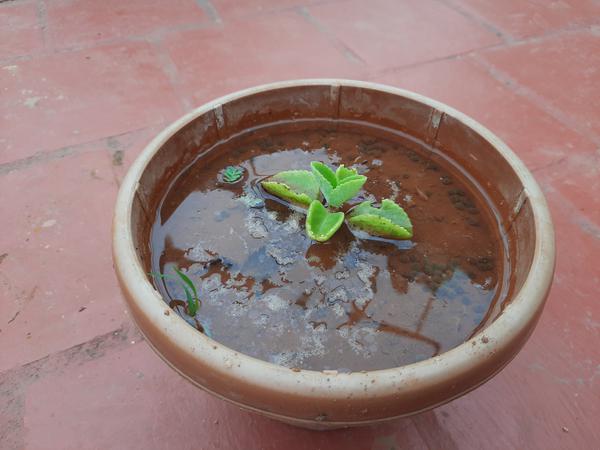
Plant: Doddapatre